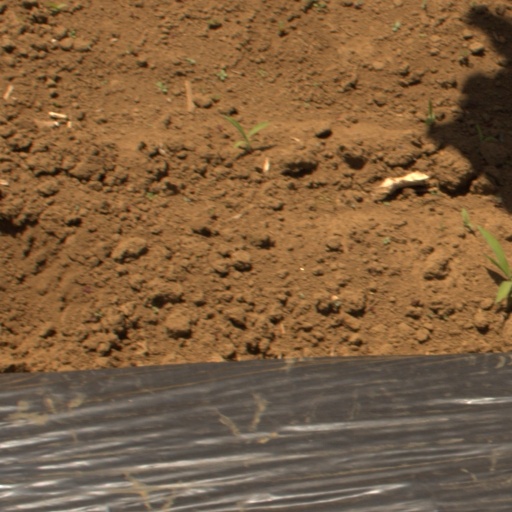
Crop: Jerusalem artichoke